Mga Kuwento ni Lola Basyang (TV program)

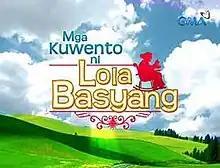
Title card

"Basyang" is a 2007 Philippine television drama fantasy anthology series broadcast by GMA Network. Starring Manilyn Reynes in the title role and Paul Salas, it premiered on February 4, 2007. The series concluded on August 12, 2007 with a total of 26 episodes.